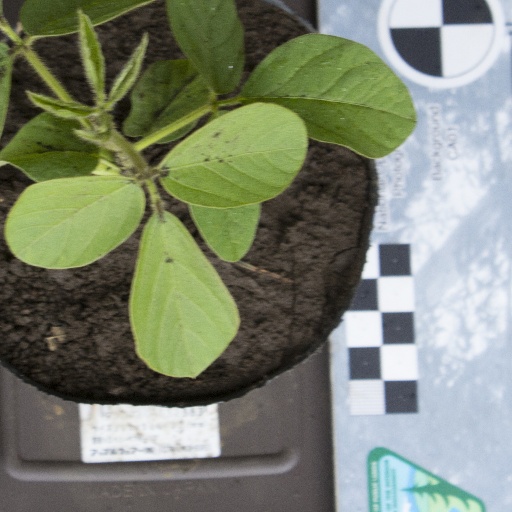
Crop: soybean